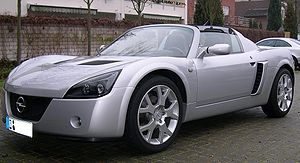
Opel Speedster / Speedster 2,0 Turbo
Opel Speedster 2.0 Turbo
Opel Speedster var en roadster bygget af Opel mellem efteråret 2000 og midten af 2005. Bilen var baseret på Lotus Elise, blev bygget på Lotus' fabrik i Hethel, Norfolk, Storbritannien og bar den interne betegnelse Lotus Type 116. Opels britiske søstermærke Vauxhall solgte Speedster under navnet Vauxhall VX 220.